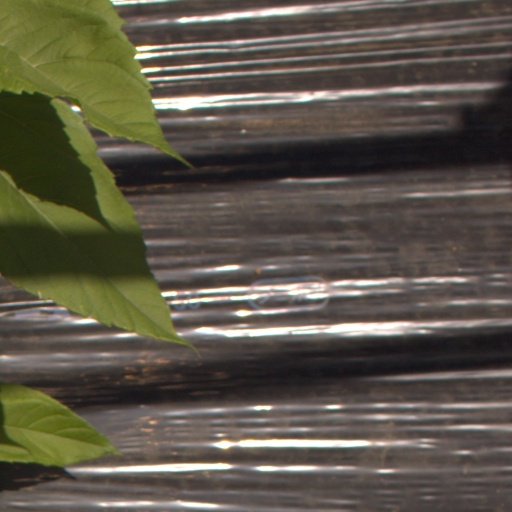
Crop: Jerusalem artichoke